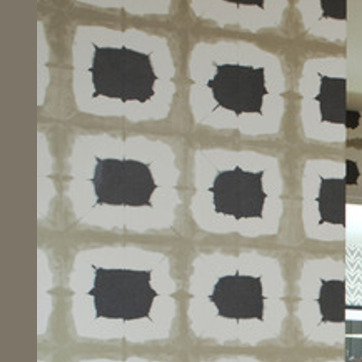
Material: wallpaper